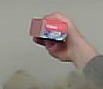
Product: colgate_toothpaste